Newell Houston Ensley

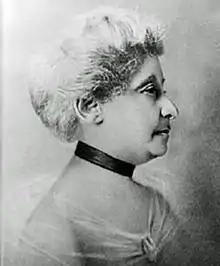
Elizabeth Piper Ensley was an educator, suffragette, journalist and activist

Ensley married Elizabeth Piper Ensley on September 4, 1882, in Boston. They had three children: Roger (b. 1883), Charlotte (b. 1885), and Jean (March 1888–June 1888).